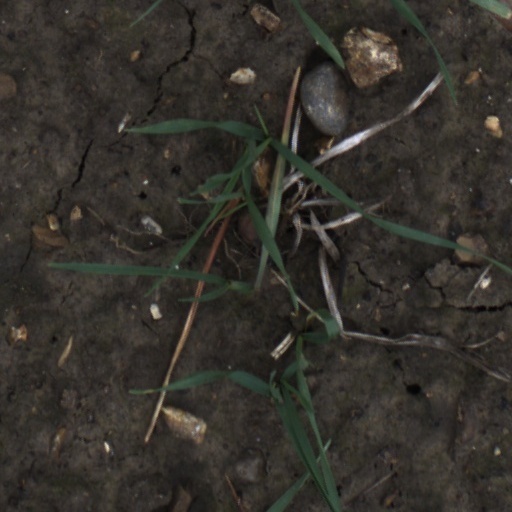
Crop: wheat